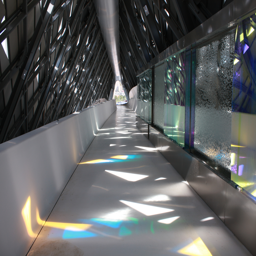
at the end of the exhibition , a long water and glass installation invited visitors to leave their ideas and messages .